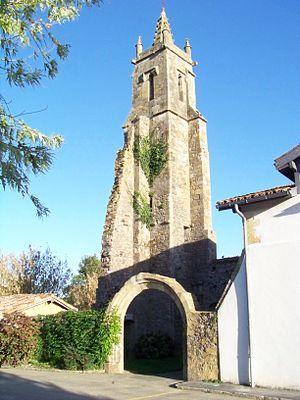
Tour des Augustins, XVe siècle
Cet article recense les monuments historiques des Landes, en France.
Cet article recense les monuments historiques français classés en 1909.
La tour des Augustins se situe sur la commune de Geaune, dans le département français des Landes. Elle est classée aux monuments historiques par arrêté du 9 juillet 1909.